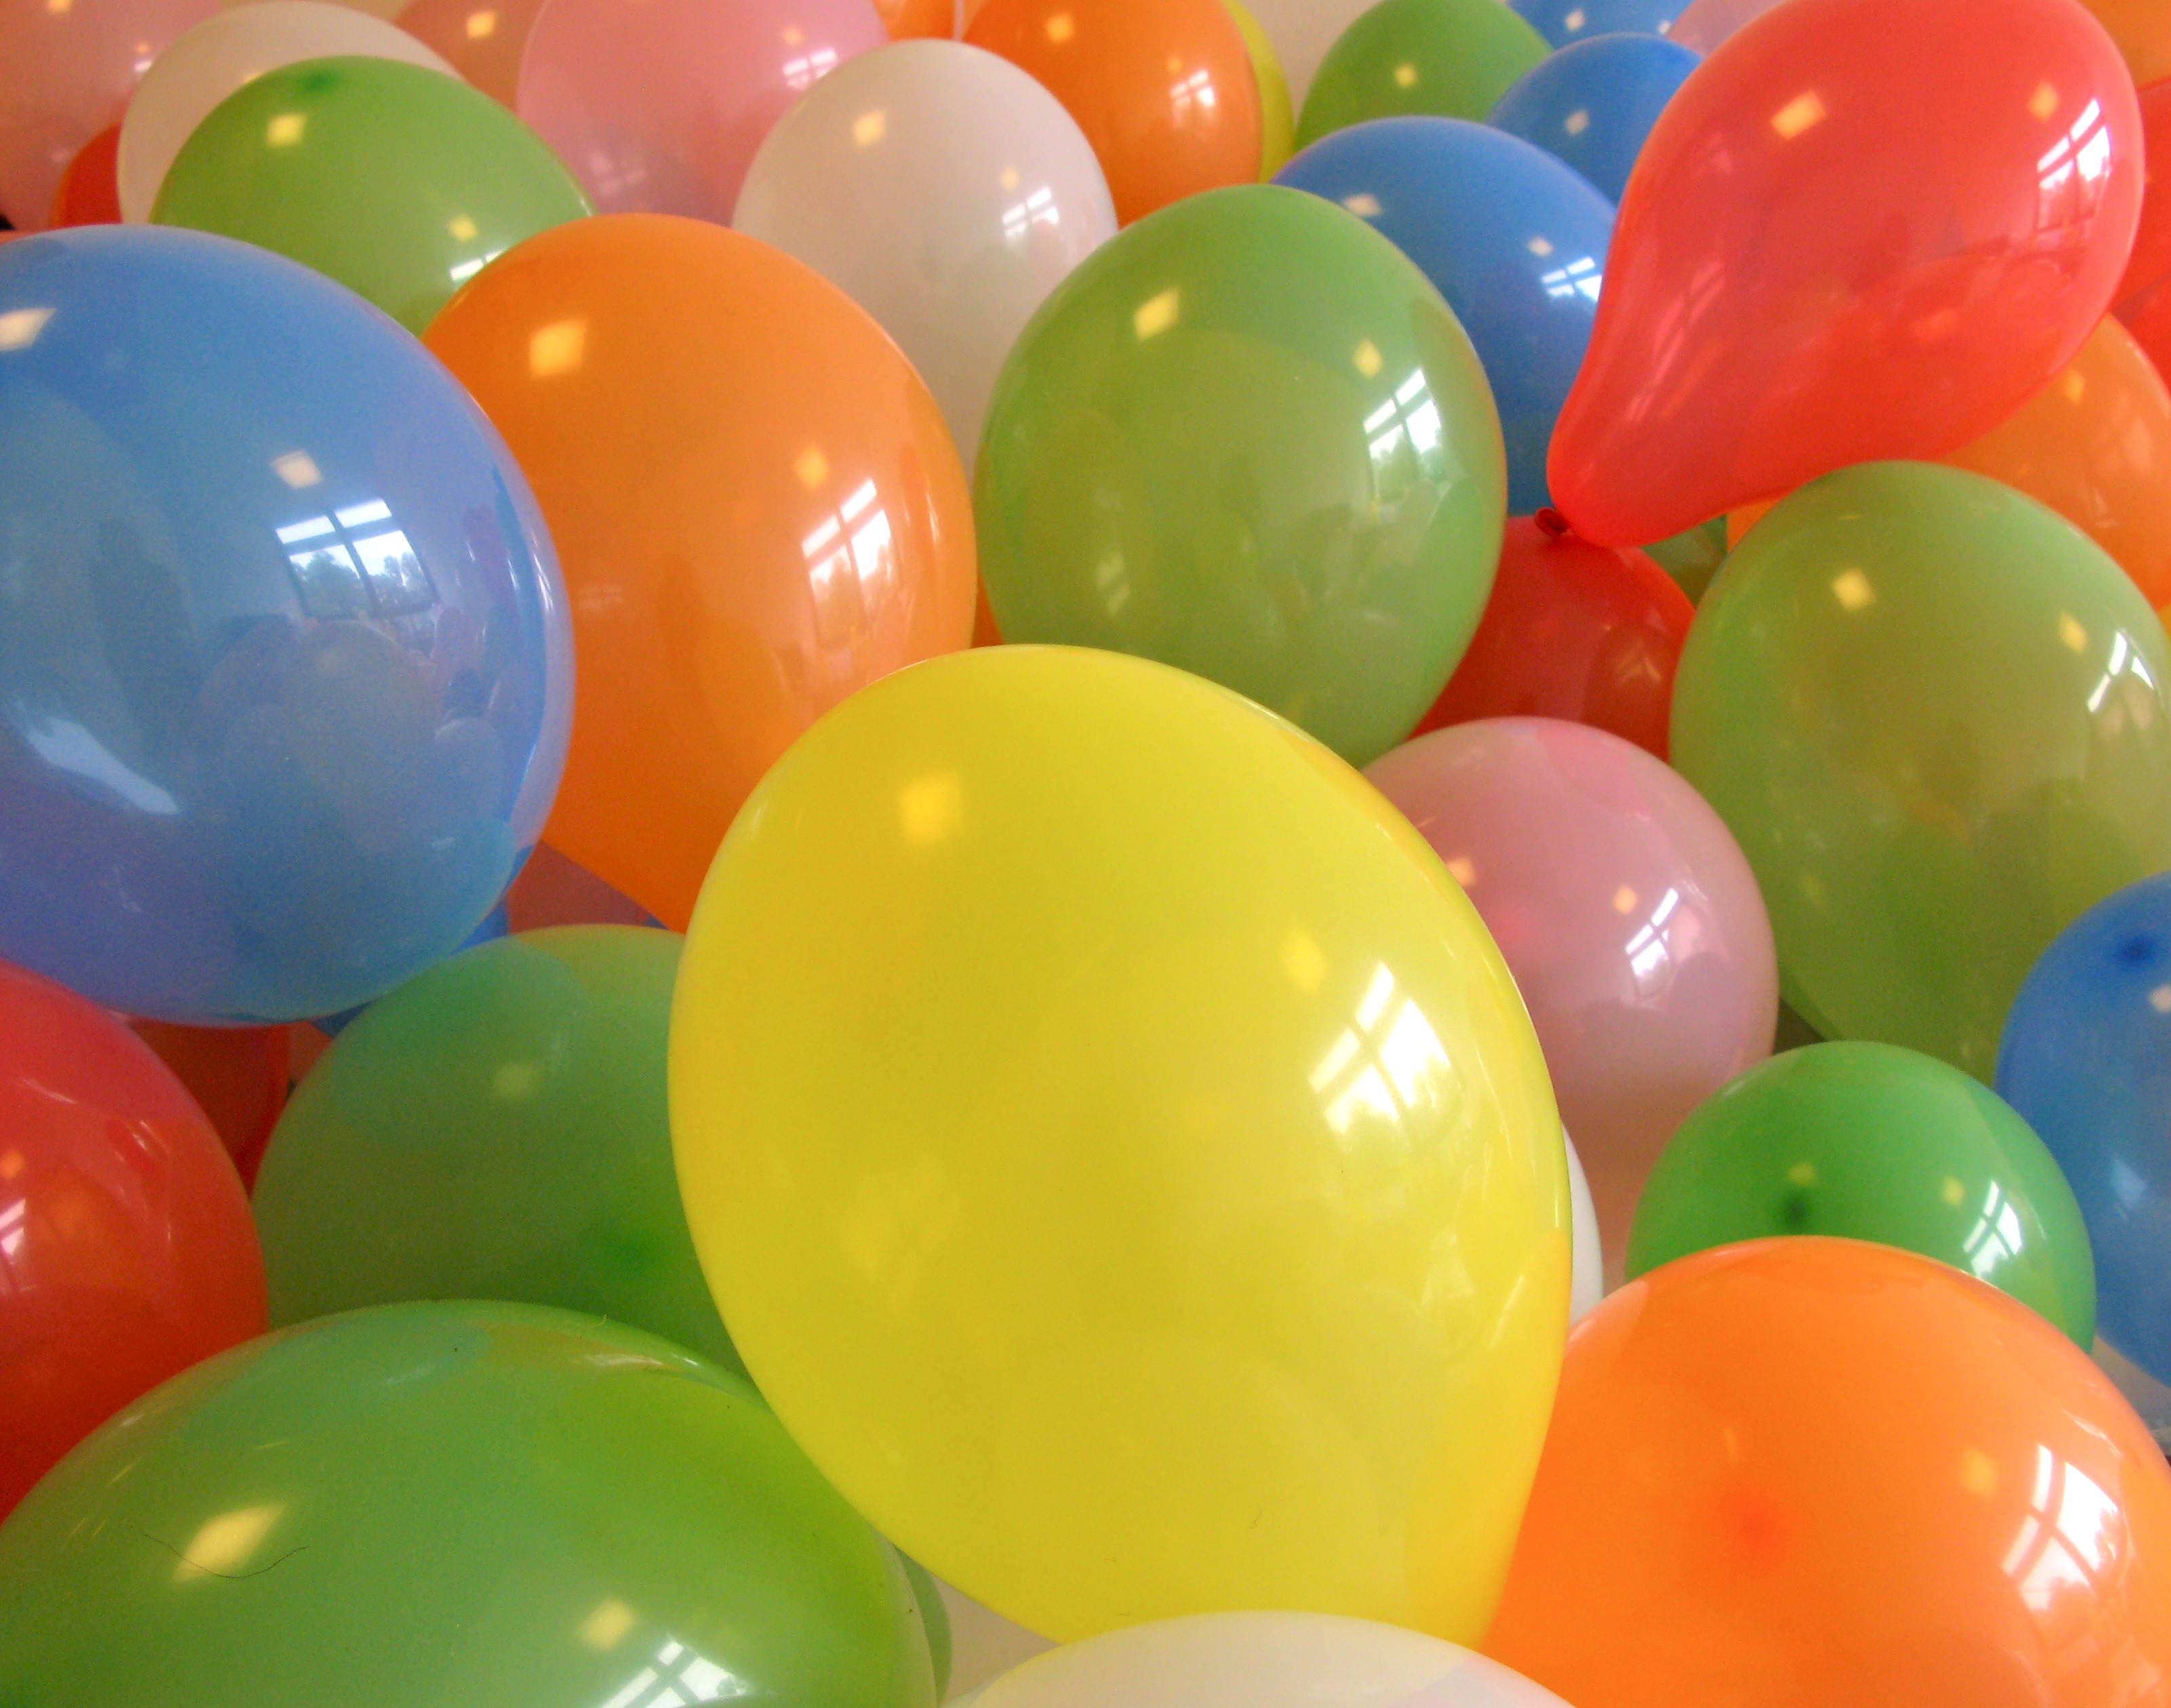
balloon, orange, green, red, color, blue, colorful, yellow, toy, balloons, ballons